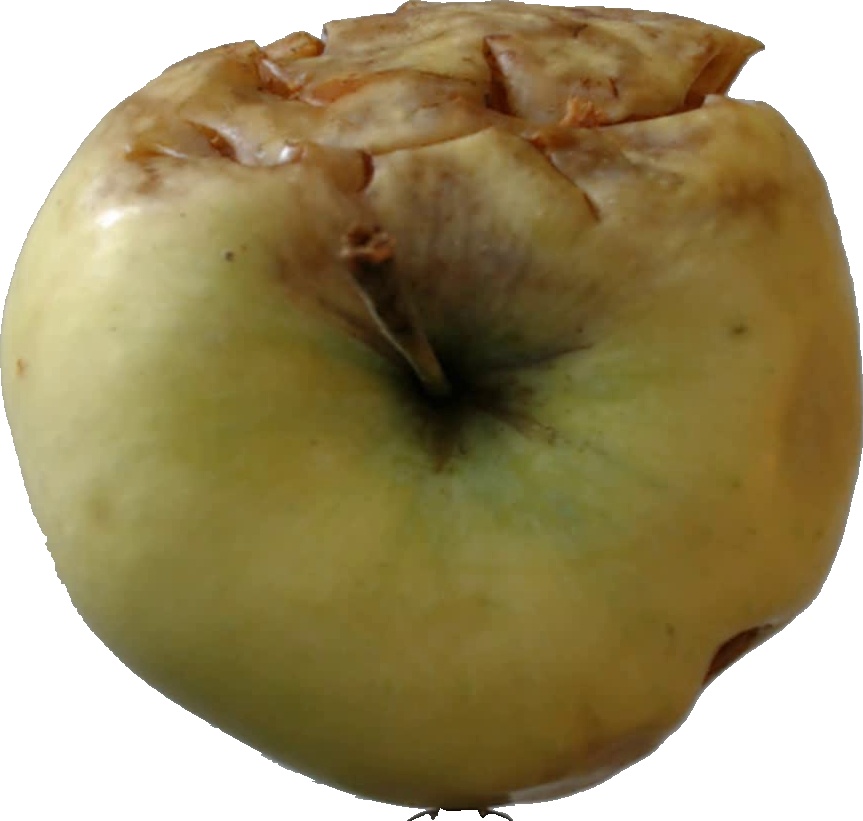
Label: apple_hit_1